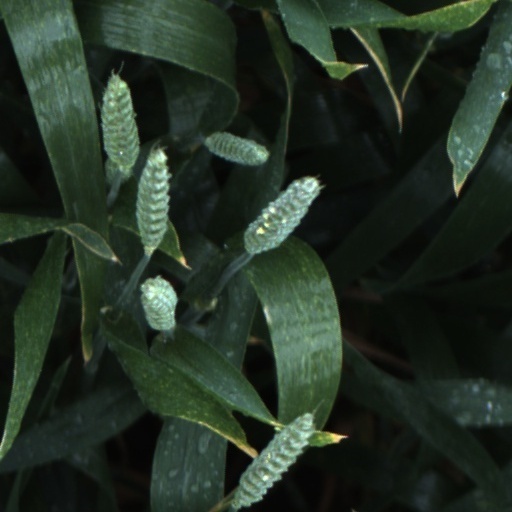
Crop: wheat